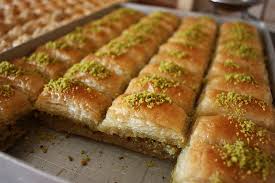
Yemek: baklava